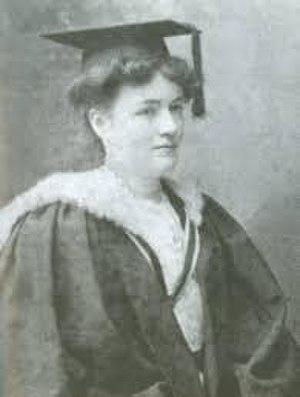
Eibhlín Nic Niocaill est une activiste de la Ligue gaélique irlandaise.